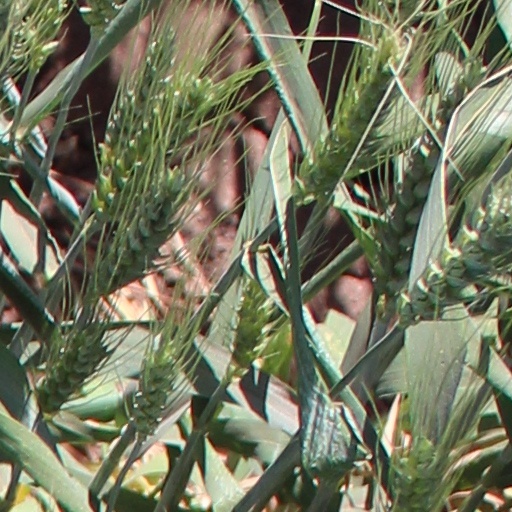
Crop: wheat